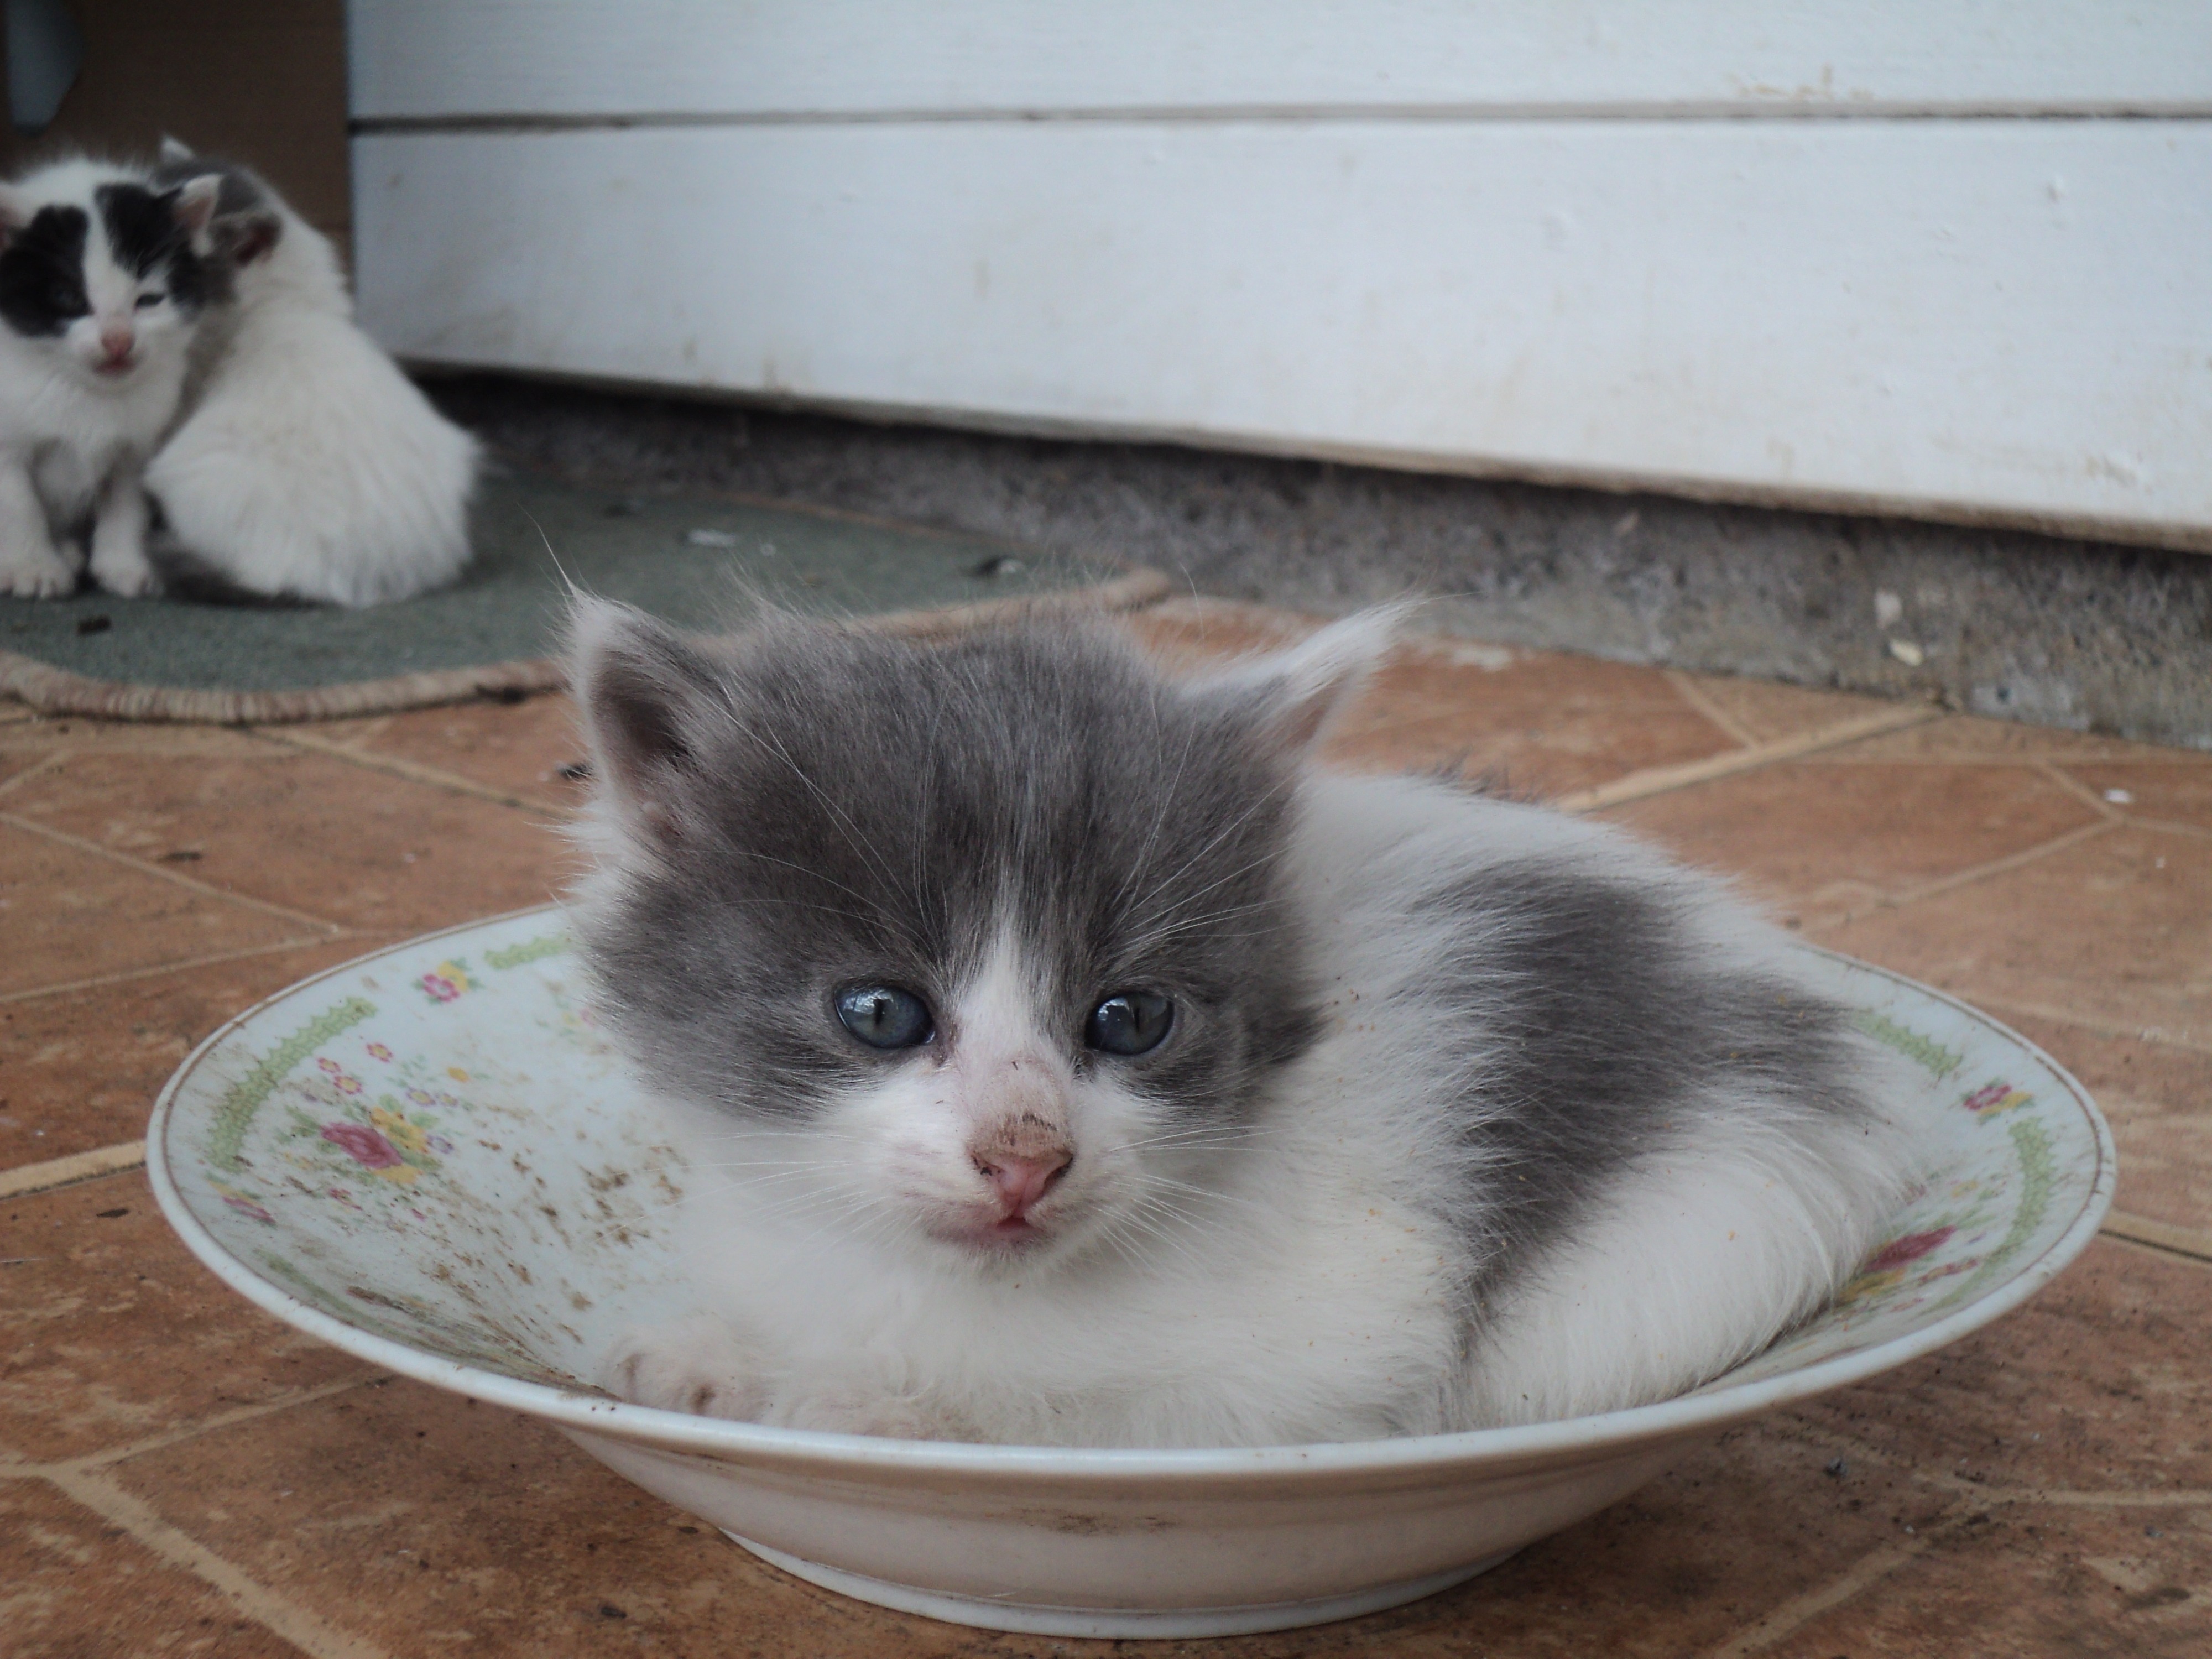
animal, pet, kitten, cat, feline, mammal, whiskers, kitty, vertebrate, ragdoll, persian, small to medium sized cats, cat like mammal, carnivoran, domestic short haired cat, domestic long haired cat